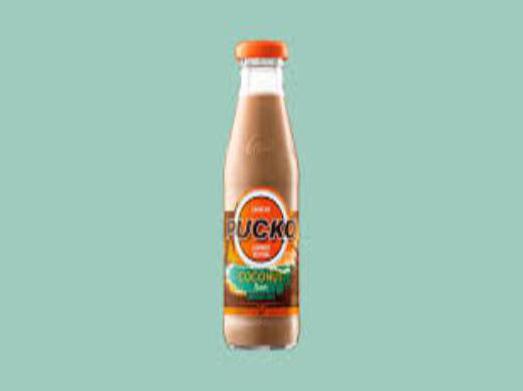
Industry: Food